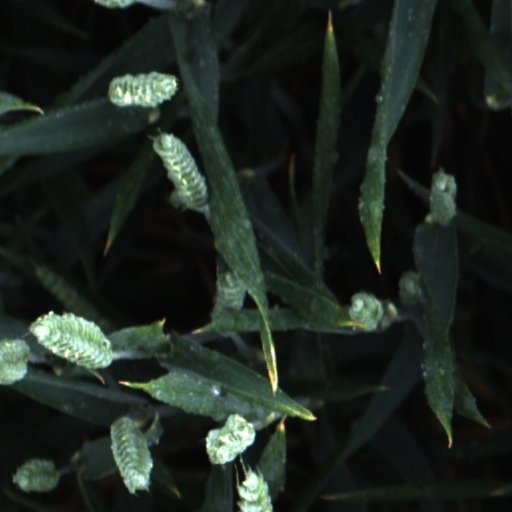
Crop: wheat